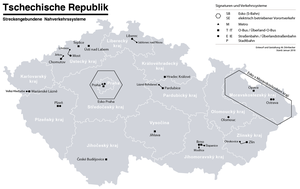
Carte des réseaux de transports en commun de la République tchèque avec systèmes RER, tram-train, métro, métro léger, tramway ou trolleybus (2018)